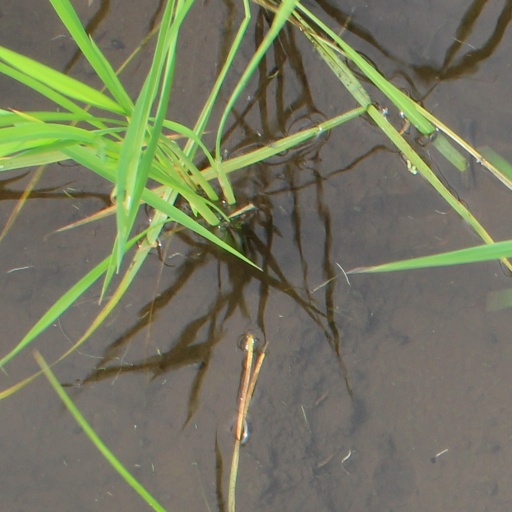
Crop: rice